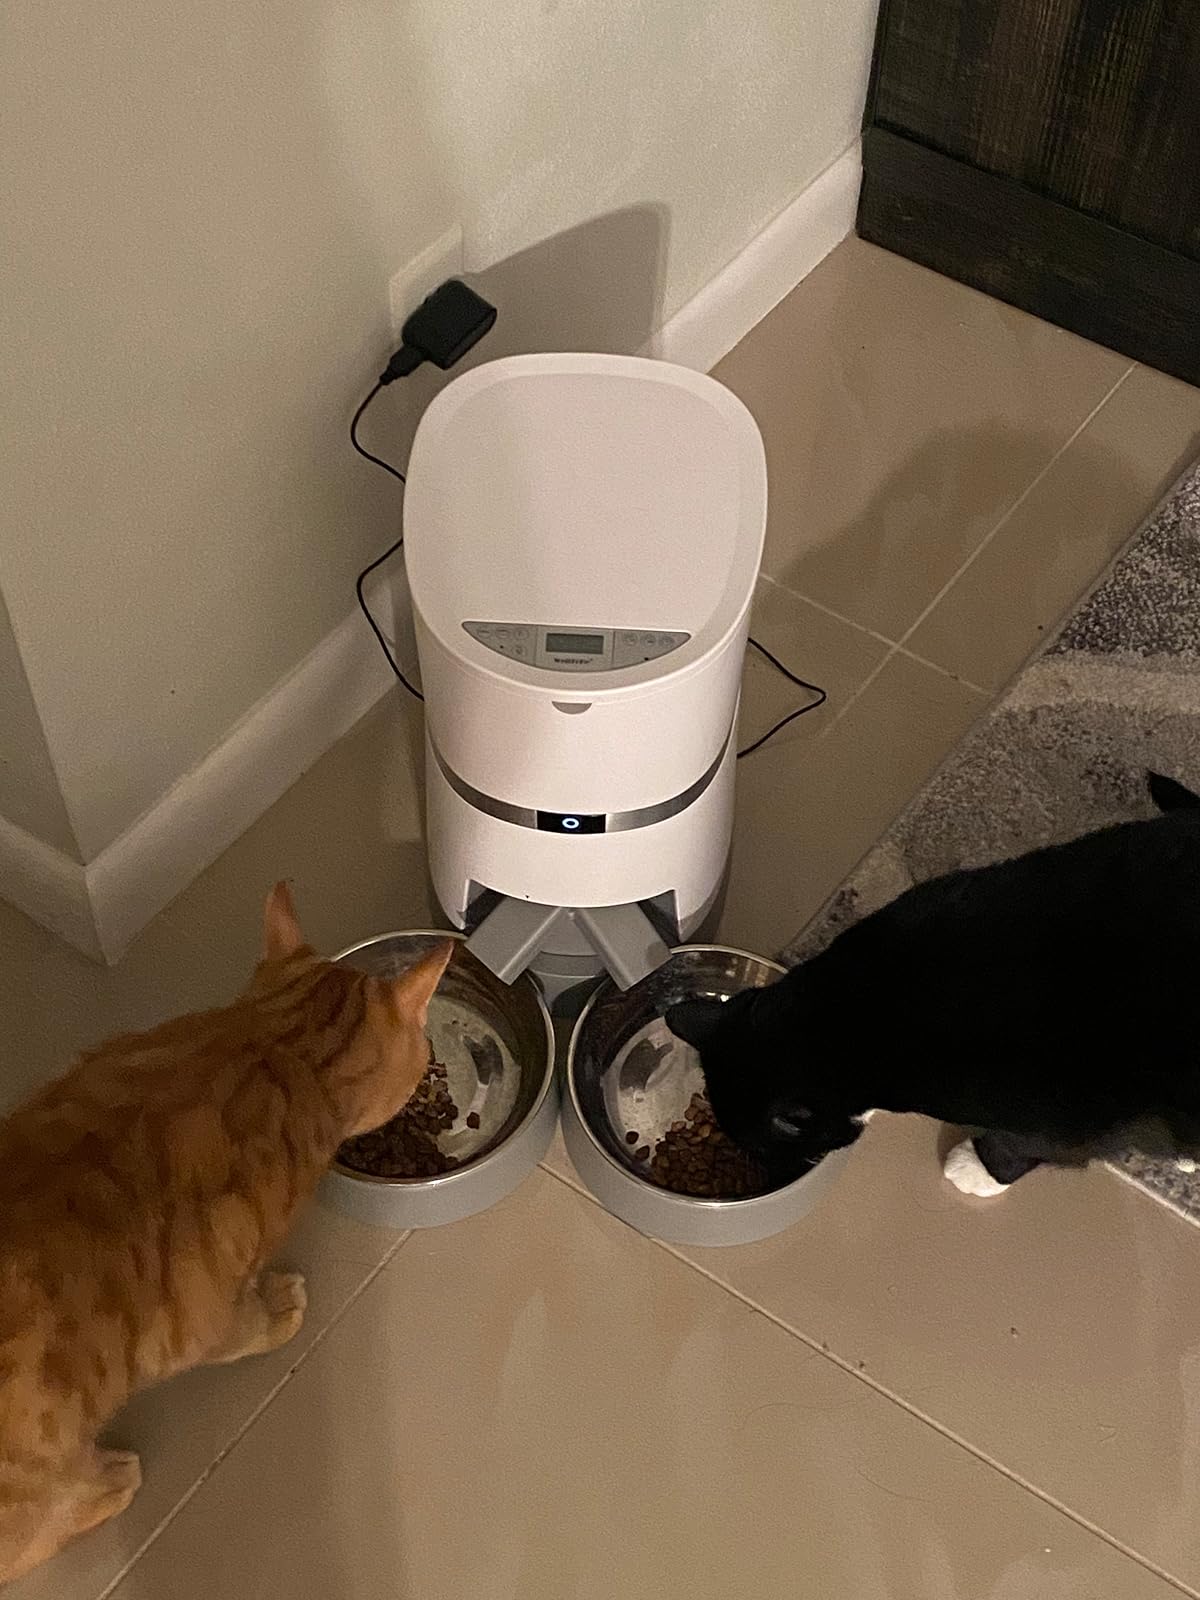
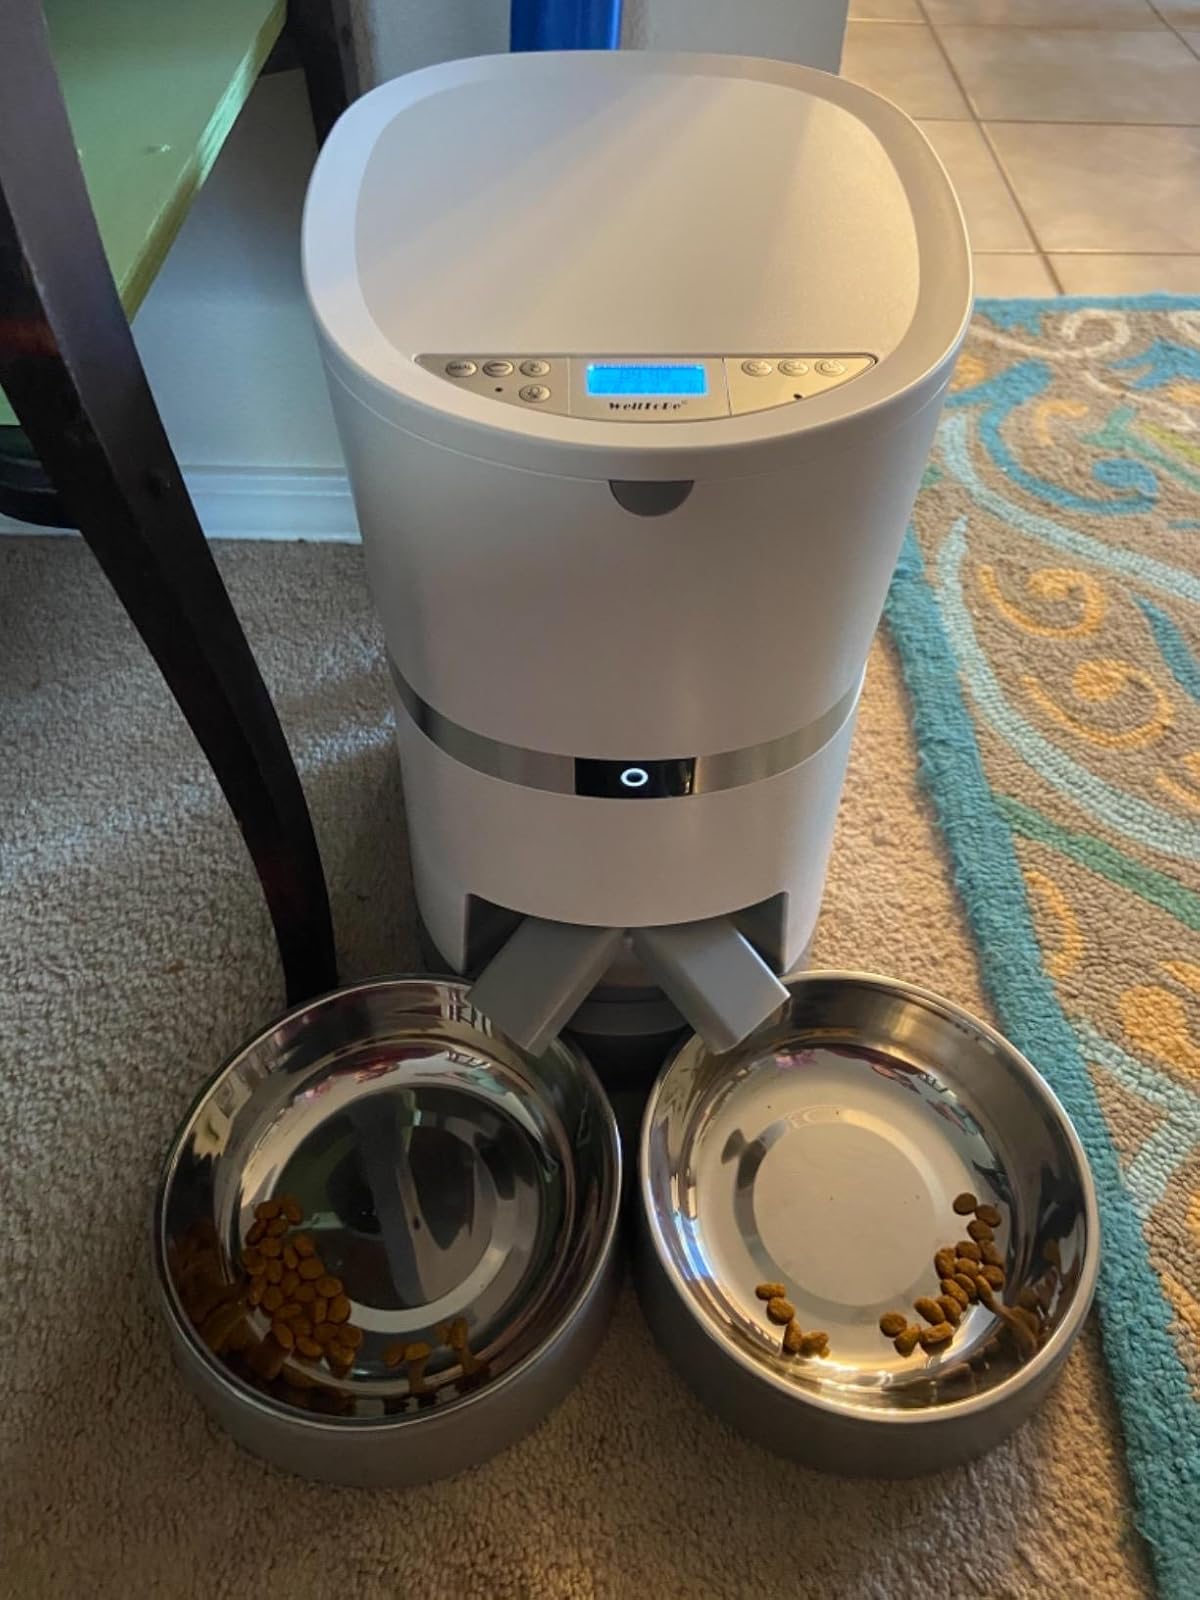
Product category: items_feeder
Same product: yes